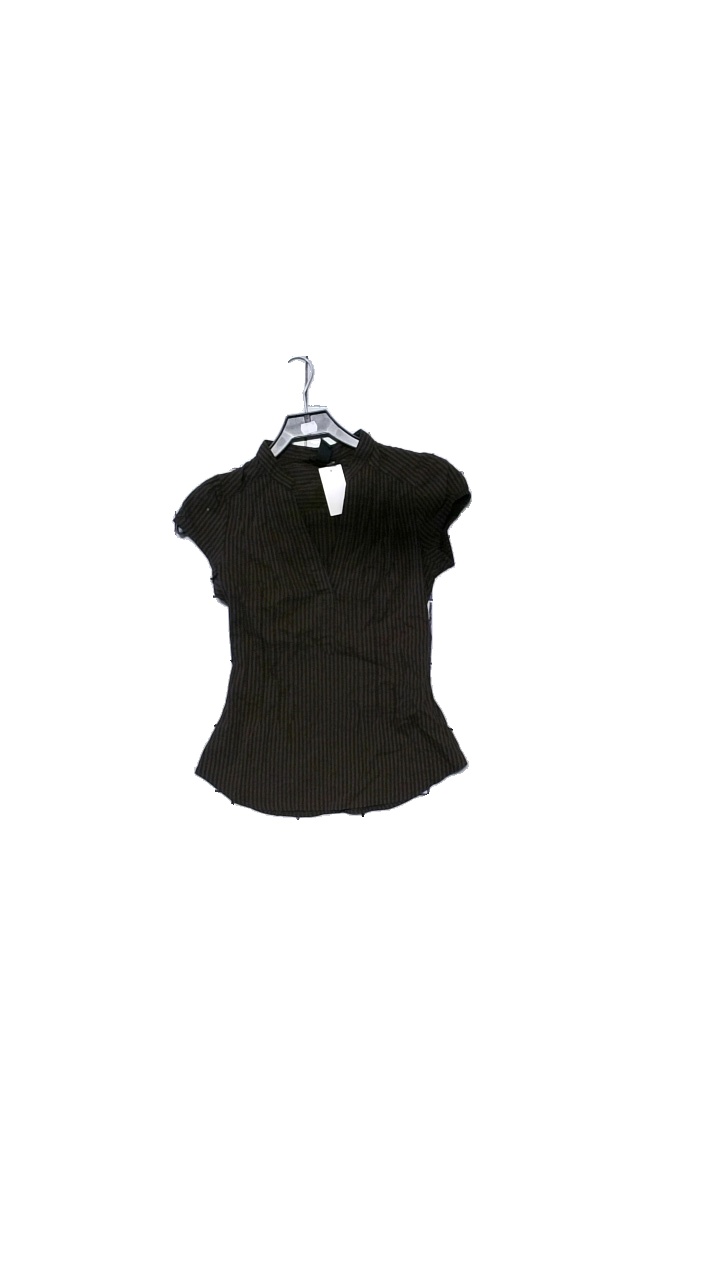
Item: Blouse (Ladies)
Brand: H&m
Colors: Blue, Brown
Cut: Regular
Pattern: Striped
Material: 38% viscose, 29% cotton, 29% polyamide, 4% elastane
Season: All
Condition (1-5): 4
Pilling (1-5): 4
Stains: Minor
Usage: Reuse
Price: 50-100